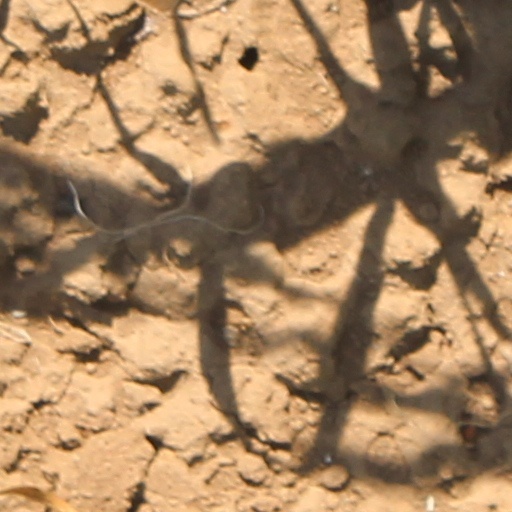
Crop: wheat